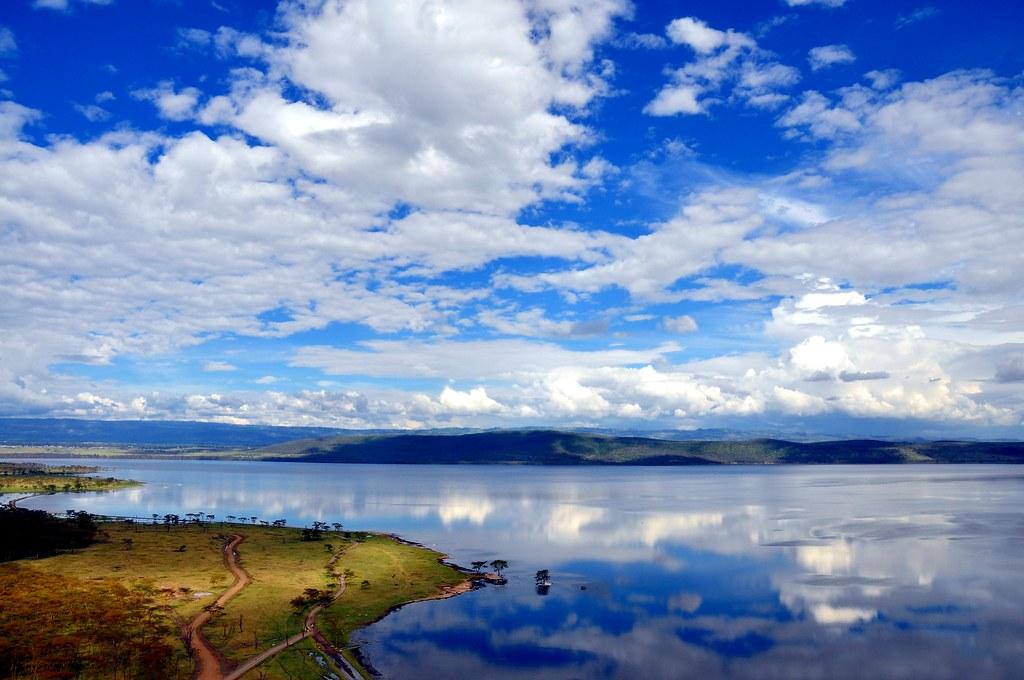
Mandhari pana na yakuvutia ya ziwa kubwa, huku kuna kando ya ziwa hilo kuna ardhi yenye nyasi na miti michache na njia za udongo zinazopitika.